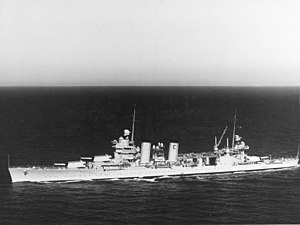
Slaget ved Tassafaronga / Slaget / Kamp
USS Minneapolis
Slaget ved Tessafaronga var et natligt søslag, som fandt sted den 30. november 1942 mellem skibe fra den amerikanske flåde og den japanske flåde under slaget om Guadalcanal i Stillehavskrigen under 2. verdenskrig. Slaget foregik i Ironbottom Sound nær Tassafaronga på Guadalcanal.